Meena Keshwar Kamal

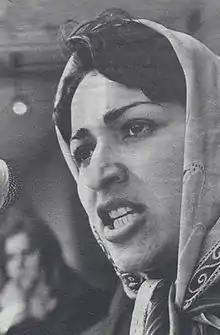
Meena Keshwar Kamal, 1982

Meena Keshwar Kamal (Pashto/; 27 February 1956 – 4 February 1987), commonly known as Meena, was an Afghan revolutionary political activist, women's rights activist and founder of Revolutionary Association of the Women of Afghanistan (RAWA), who was assassinated in 1987.